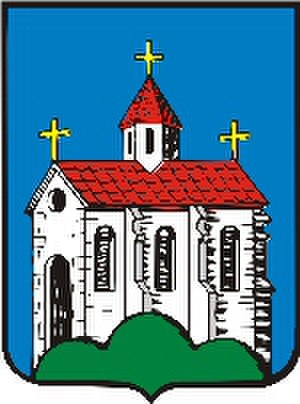
Traiskirchen
Våben for Traiskirchen
Traiskirchen er en by i det østlige Østrig, med et indbyggertal på cirka 16.500. Byen ligger i delstaten Niederösterreich, 20 kilometer syd for landets hovedstad Wien.